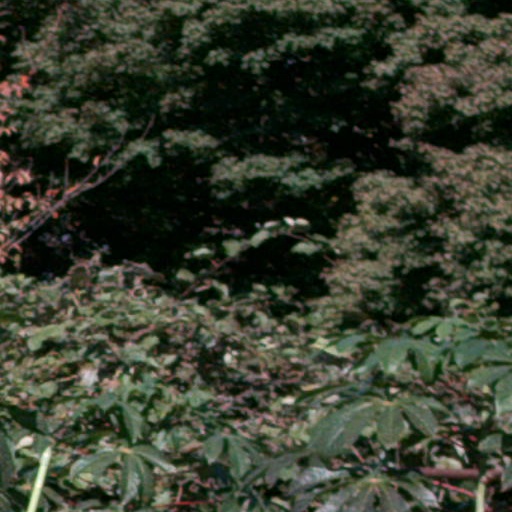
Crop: cassava